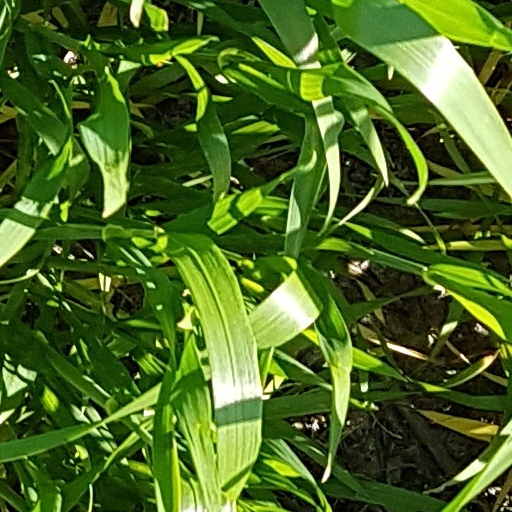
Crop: wheat